Kim Little

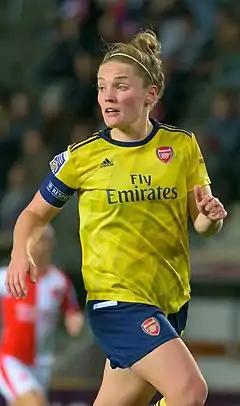
Little playing for Arsenal in 2019

Kim Alison Little (born 29 June 1990) is a Scottish professional footballer who plays as a midfielder for and captains Arsenal of the English Women's Super League. Before her retirement from international duty in 2021, Little was vice-captain of the Scotland national team. She began her senior career at Hibernian, winning the Scottish Premier League, Scottish Women's Cup and Scottish Premier League Cup with the club in the 2006–2007 season. With Arsenal, she is a two time Premier League National Division winner, five time League Cup winner, three time Women's Super League and FA Cup winner, and a Champions League winner. During her time at Seattle Reign, Little won the Golden Boot and Most Valuable Player awards.